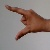
The image shows a hand gesture representing the letter 'Z' in Indian Sign Language.